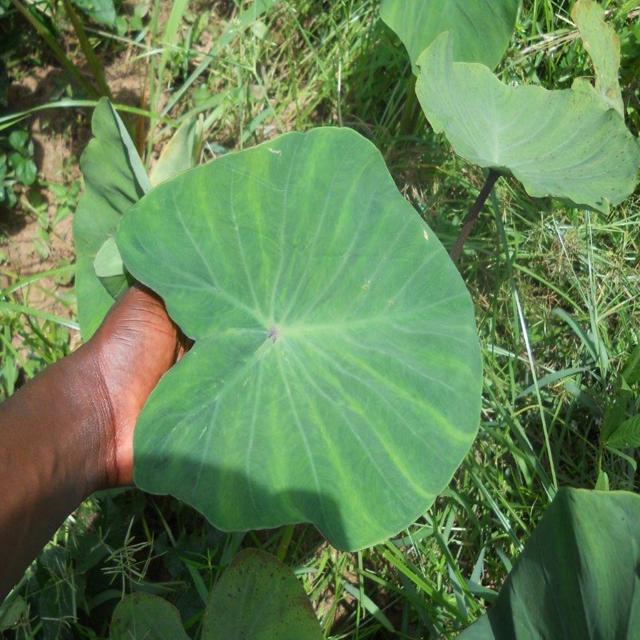
Label: Healthy